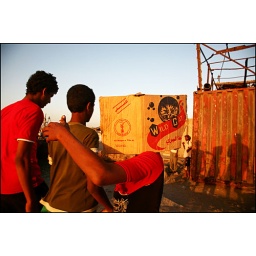
Yemen, Jan 2008, the fish market in the afternoon, reposted, there are so many photos in my photostream...